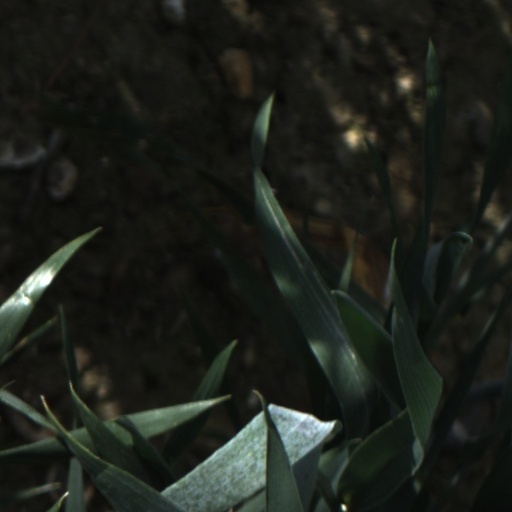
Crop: wheat